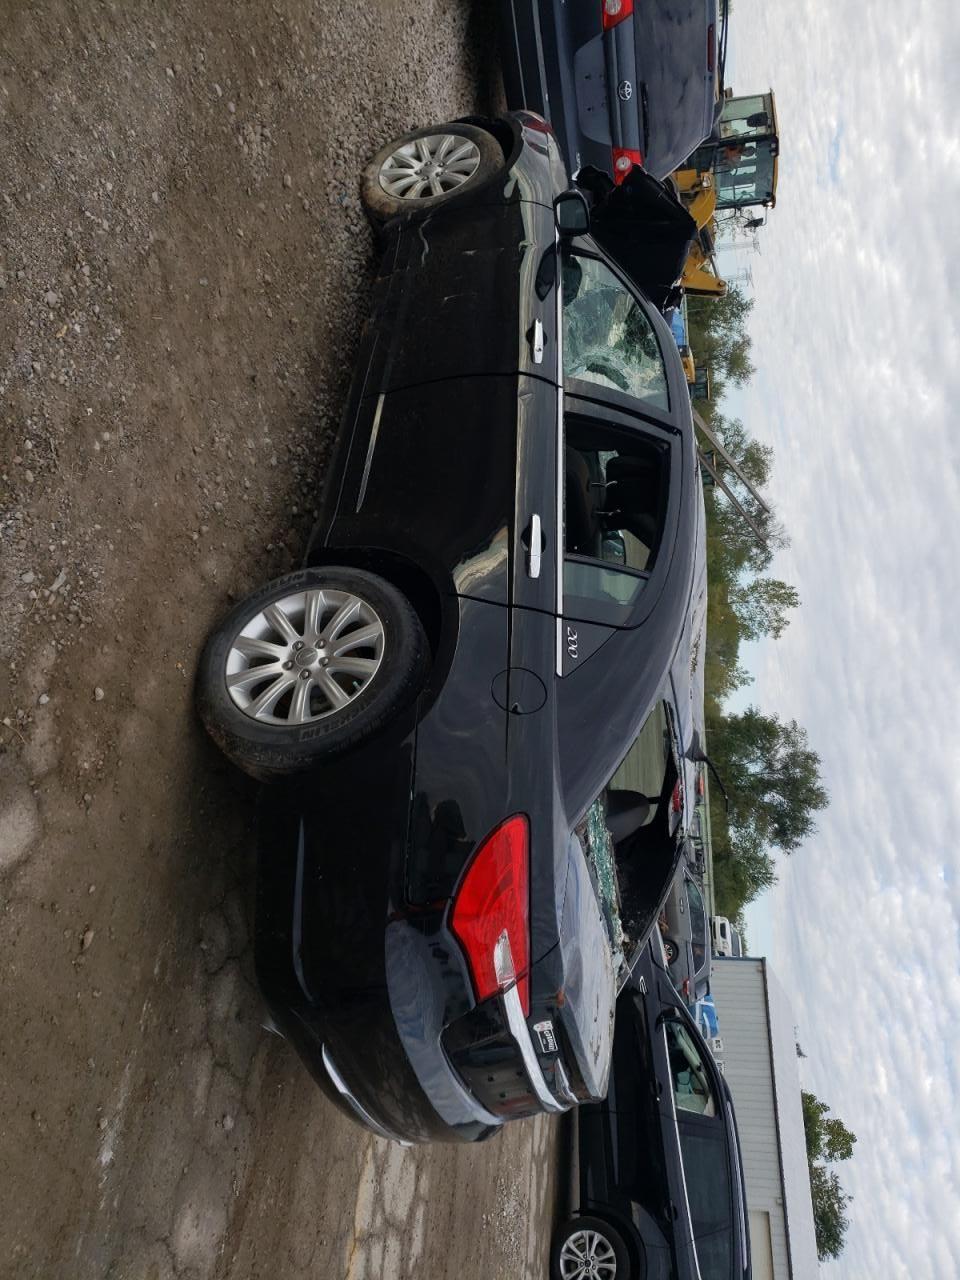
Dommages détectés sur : pare-brise avant, pare-brise arrière, malle, feu arrière droit, feu arrière gauche, pare-choc arrière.
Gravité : mineur